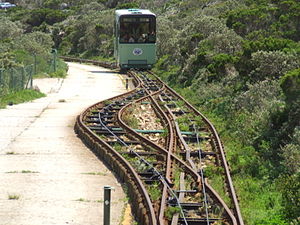
Flying Dutchman Funicular / Billedgalleri
Flying Dutchman Funicular er en kabelbane ved Cape Point, nær Kap det Gode Håb i Western Cape-provinsen i Sydafrika.